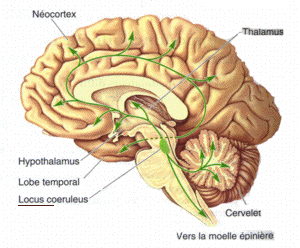
Localisation du Locus Coeruleus dans le système noradrénergique.
Le locus cœruleus, « locus cæruleus », « locus ceruleus » ou LC est un noyau sous-cortical du cerveau, situé dans le tronc cérébral. Il a beaucoup de relations avec l'amygdale mais aussi avec le noyau sensitif du nerf trijumeau et les noyaux limbiques. Il a été découvert et décrit pour la première fois par le médecin et anatomiste français Félix Vicq d'Azyr au milieu du XVIIIᵉ siècle.
La noradrénaline ou norépinéphrine est un composé organique qui joue le rôle d'hormone adrénergique et de neurotransmetteur. C'est une catécholamine comme la dopamine ou l'adrénaline.